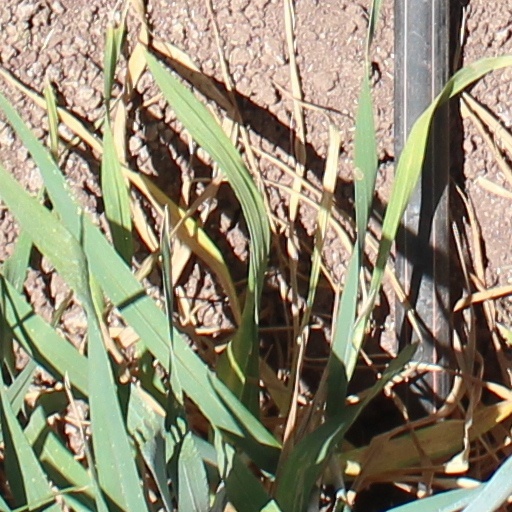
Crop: wheat